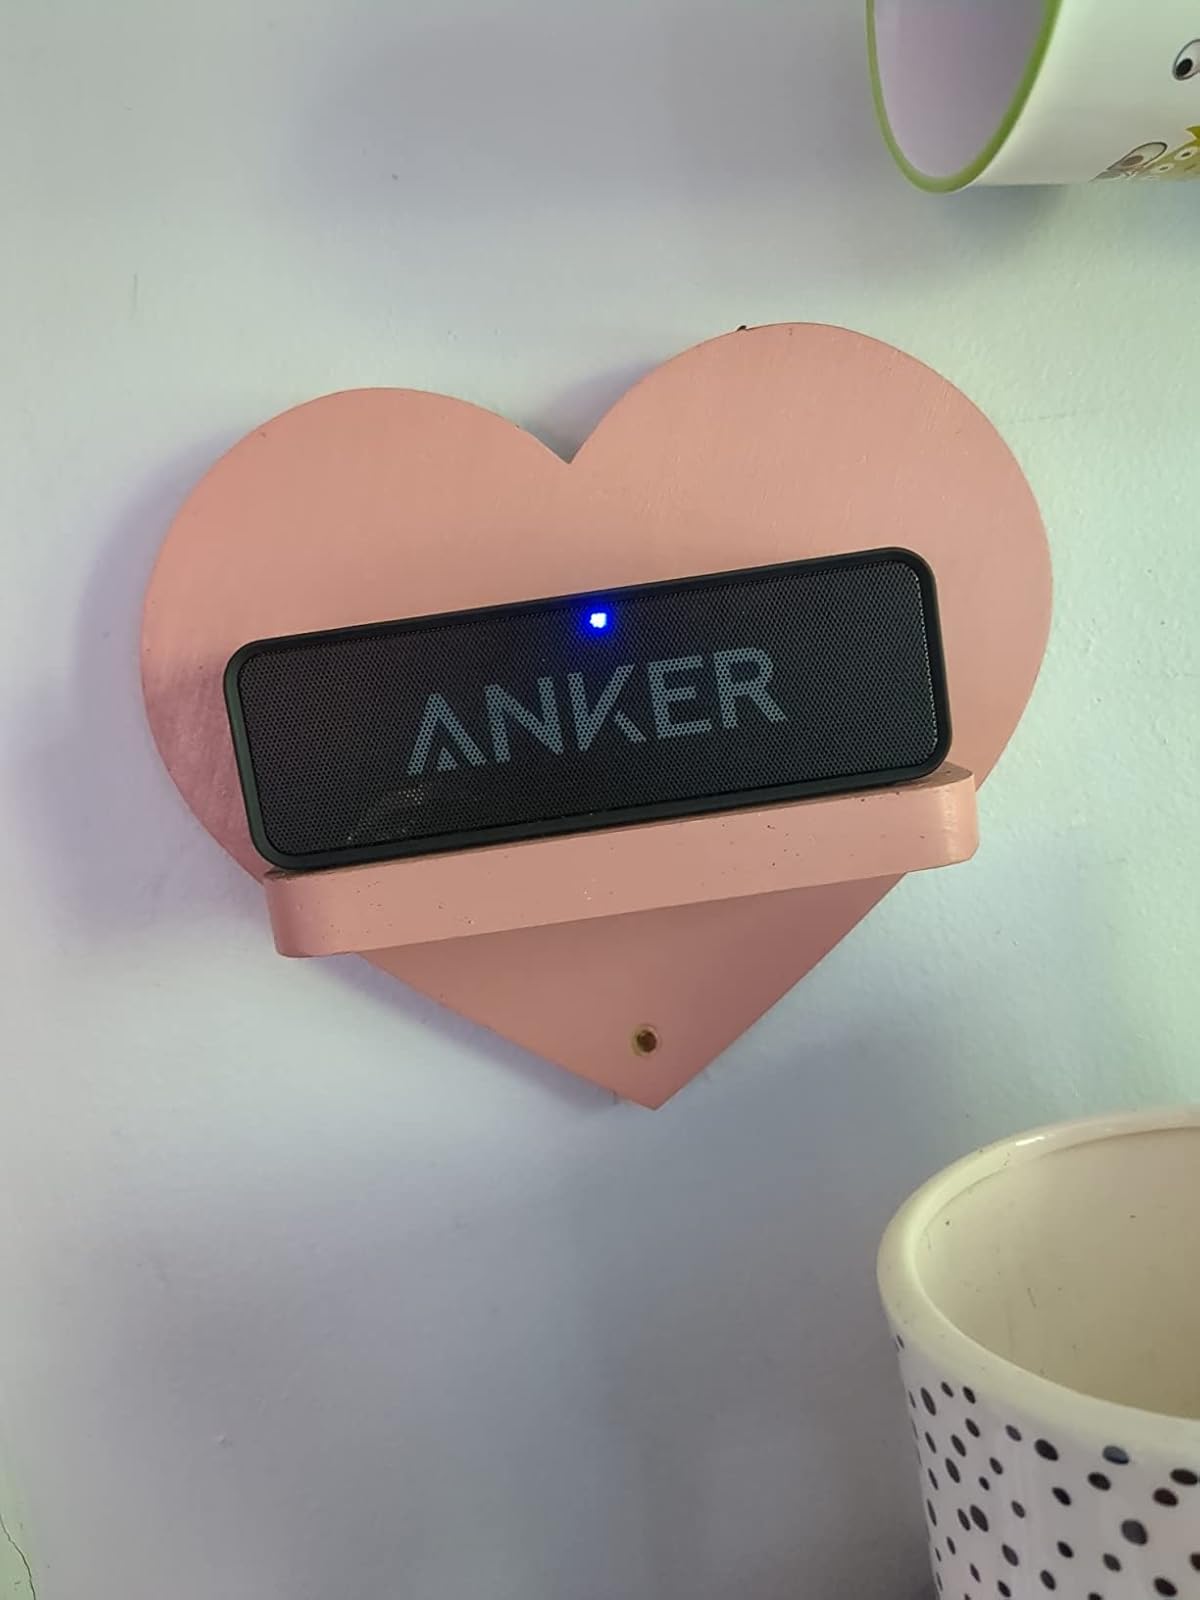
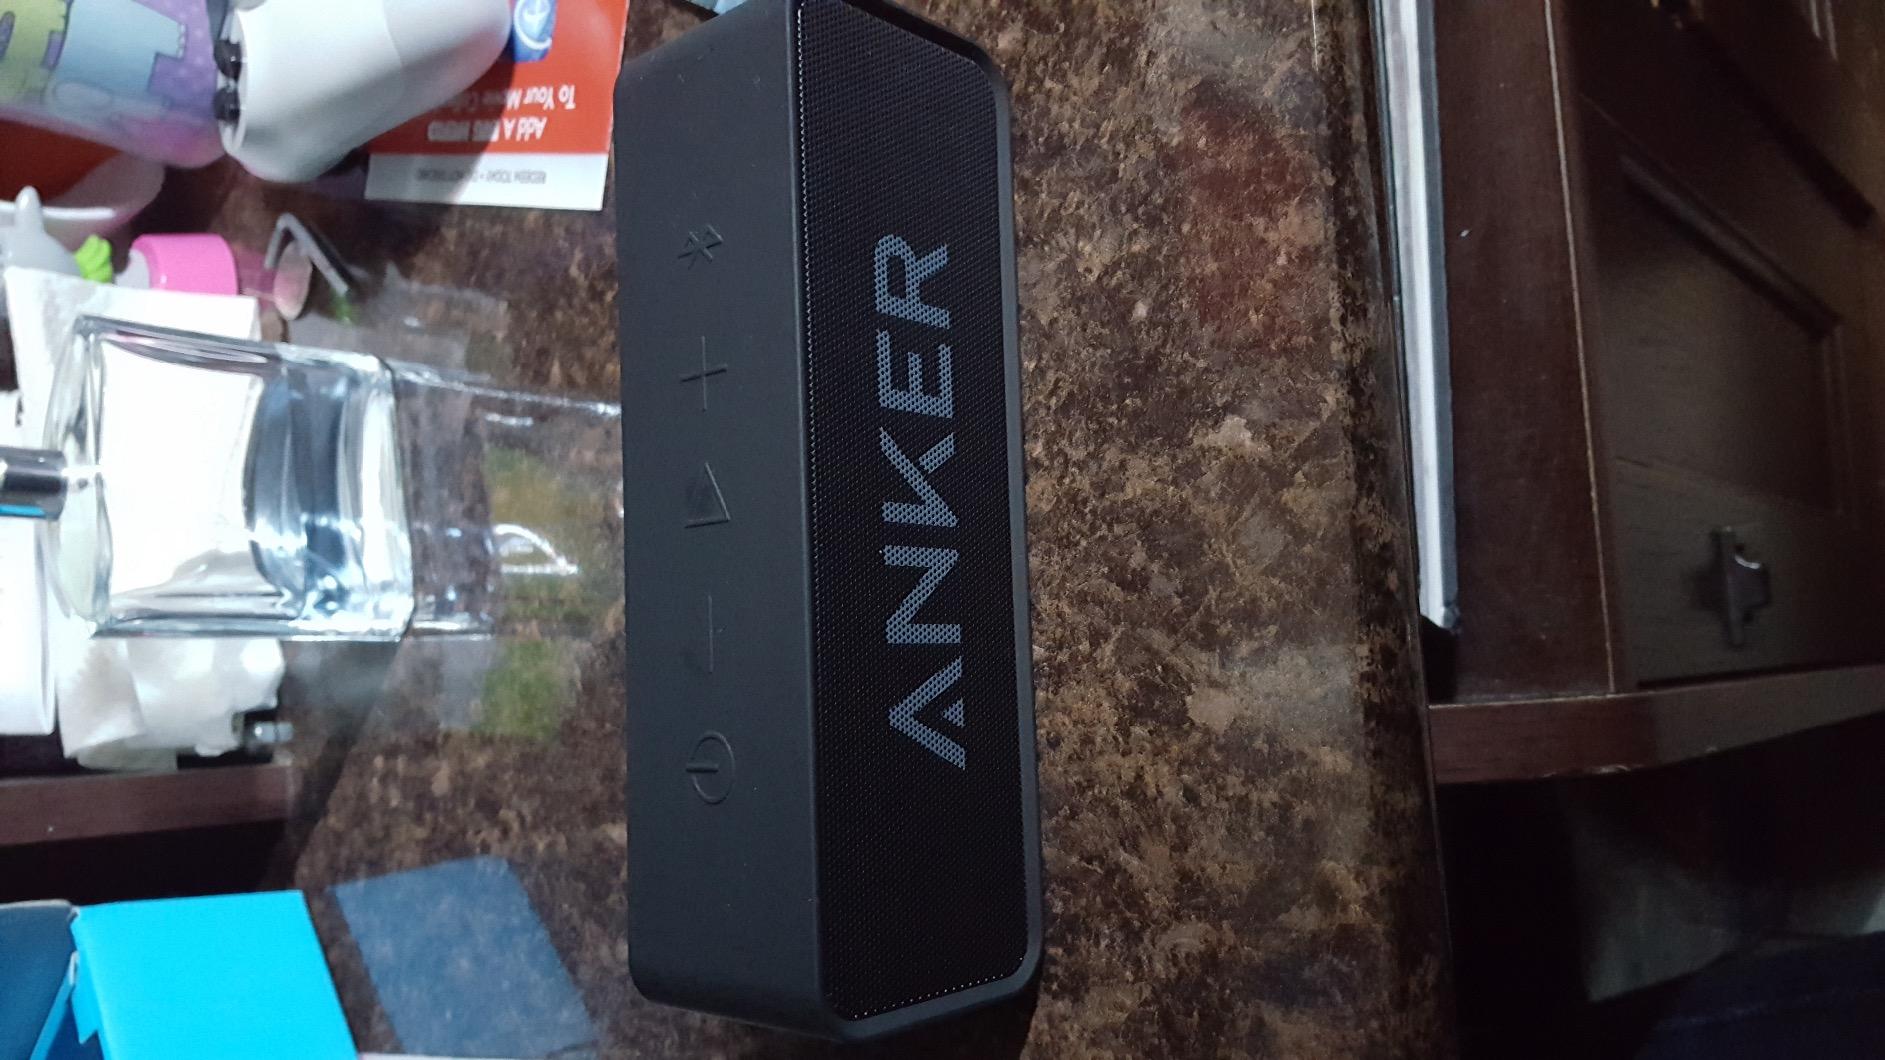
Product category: speaker
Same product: yes